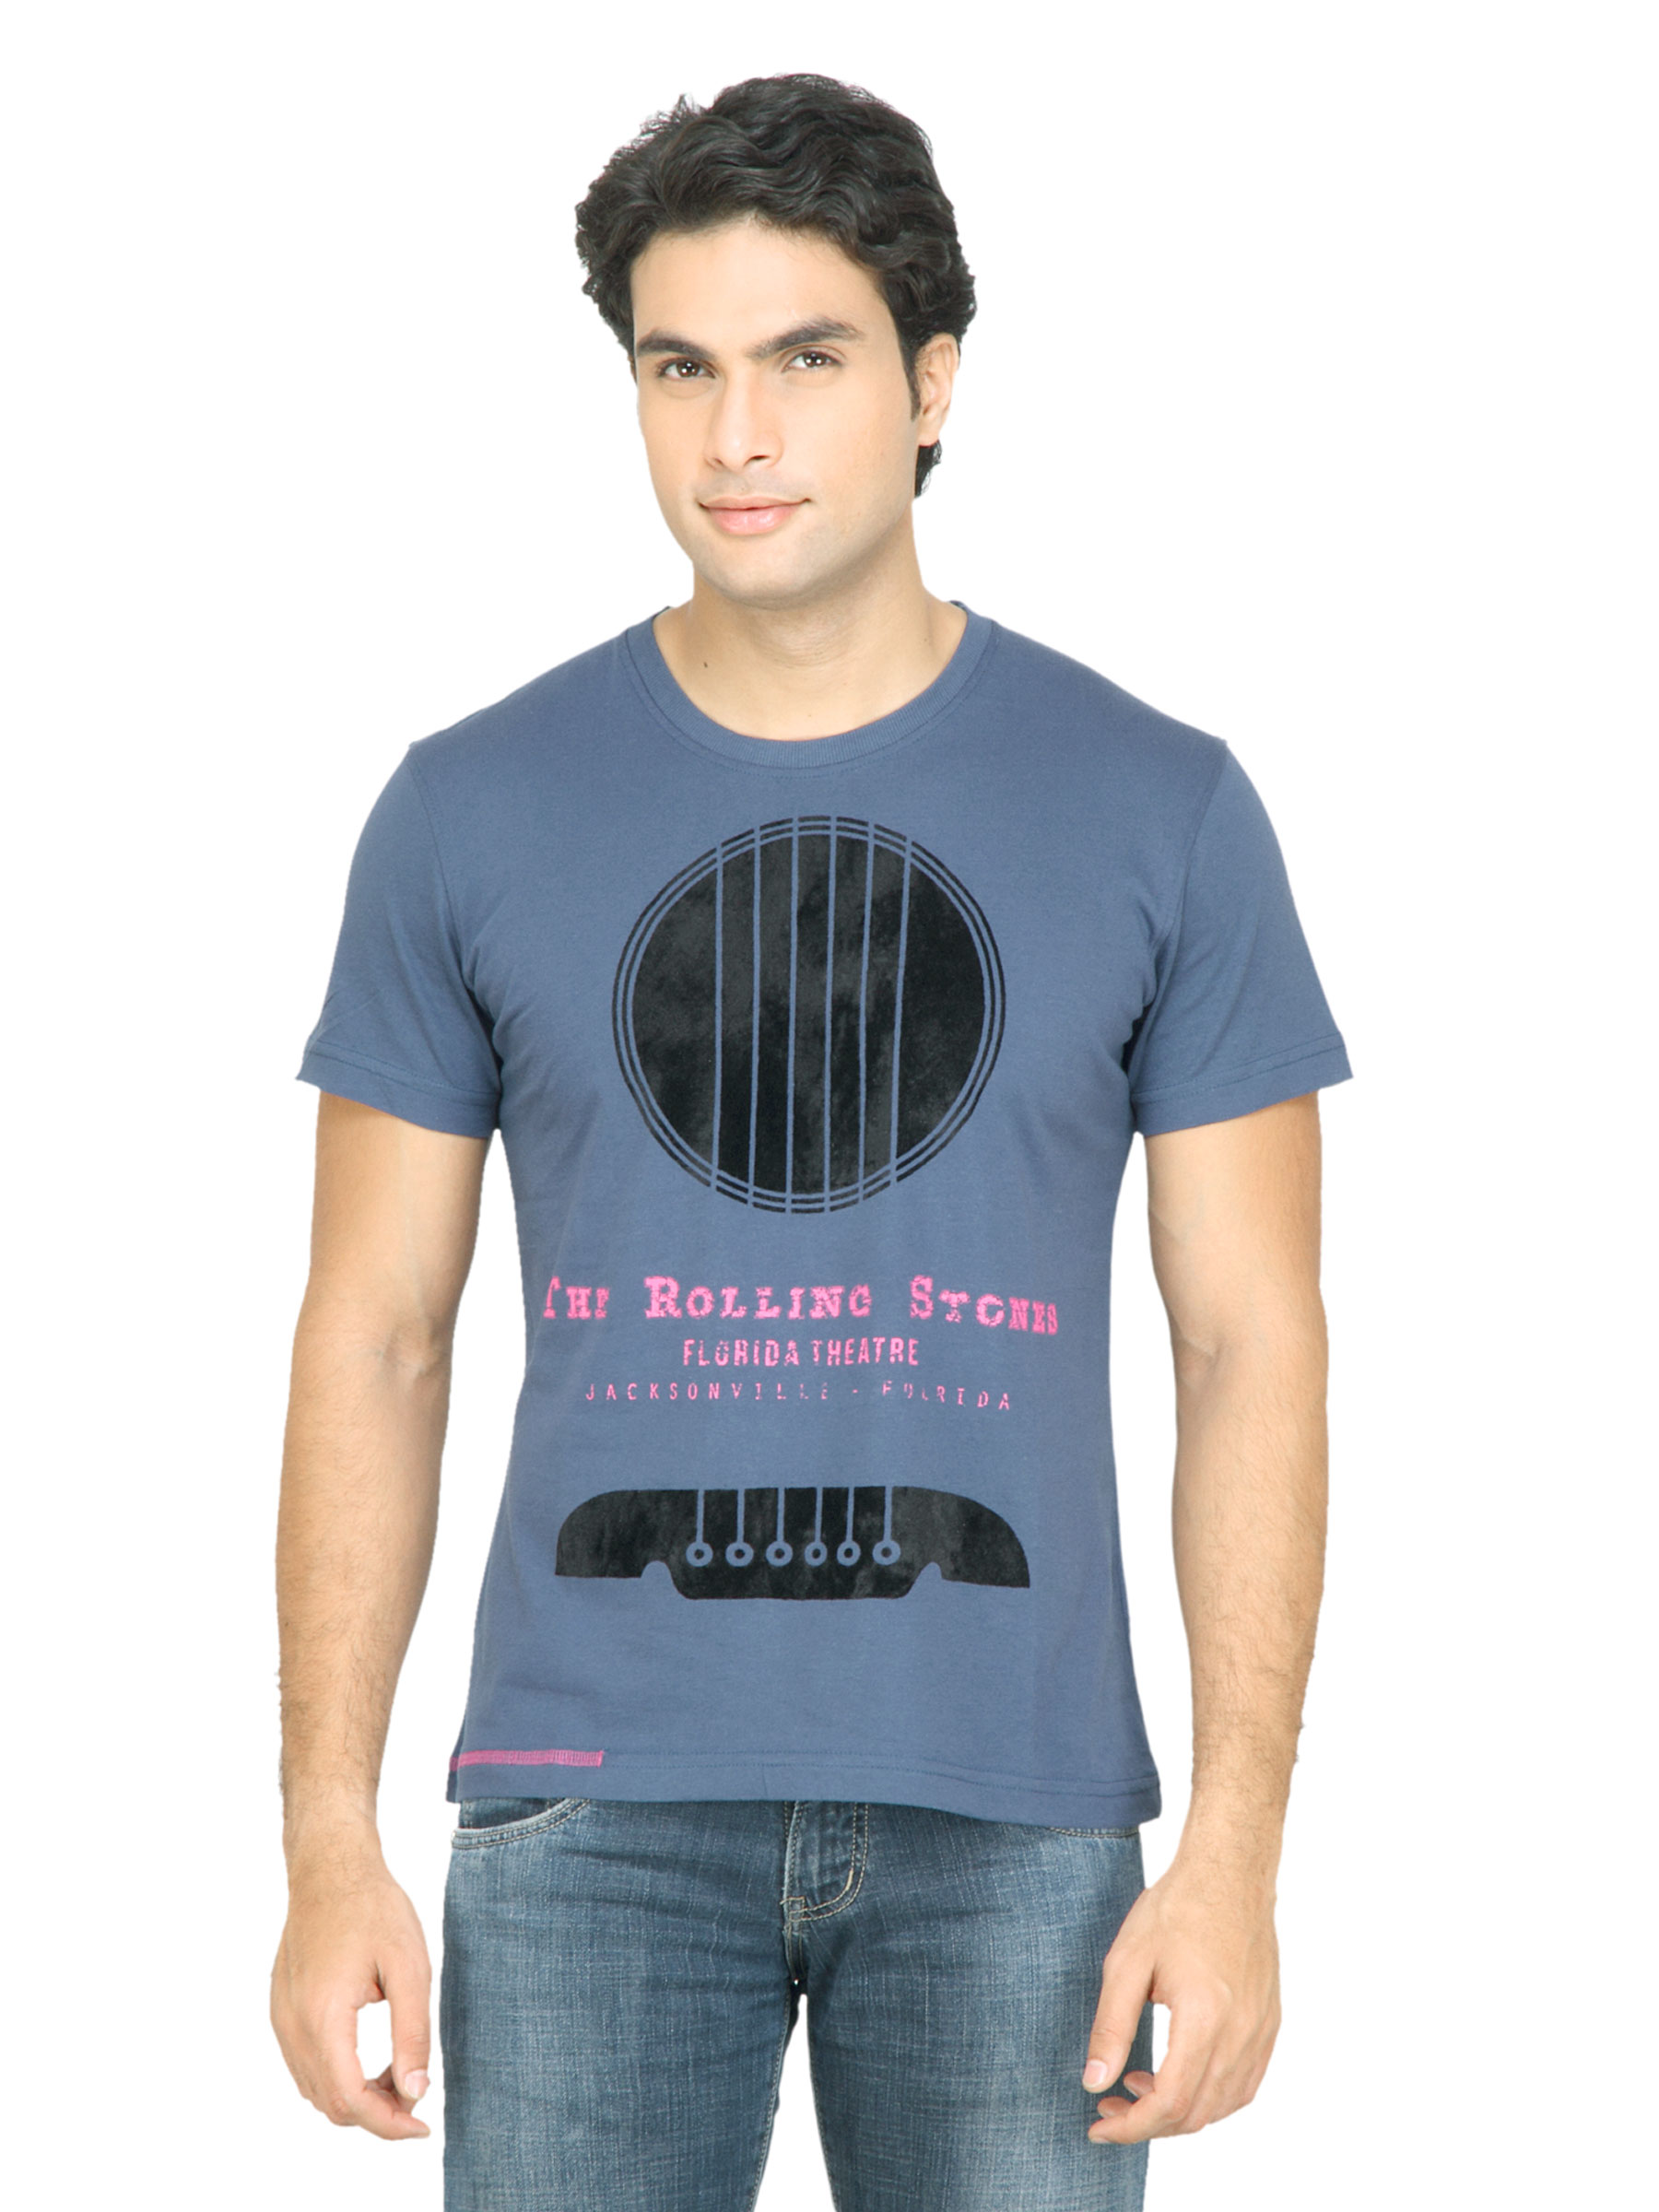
United Colors of Benetton Men Printed Blue TShirt
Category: Apparel / Topwear / Tshirts
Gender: Men
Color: Blue
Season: Fall 2011
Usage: Casual